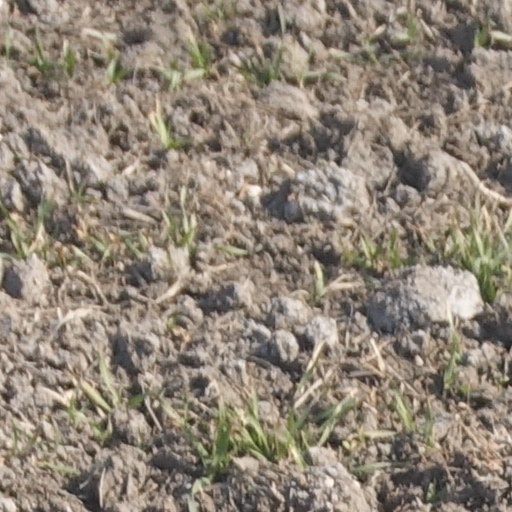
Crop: wheat